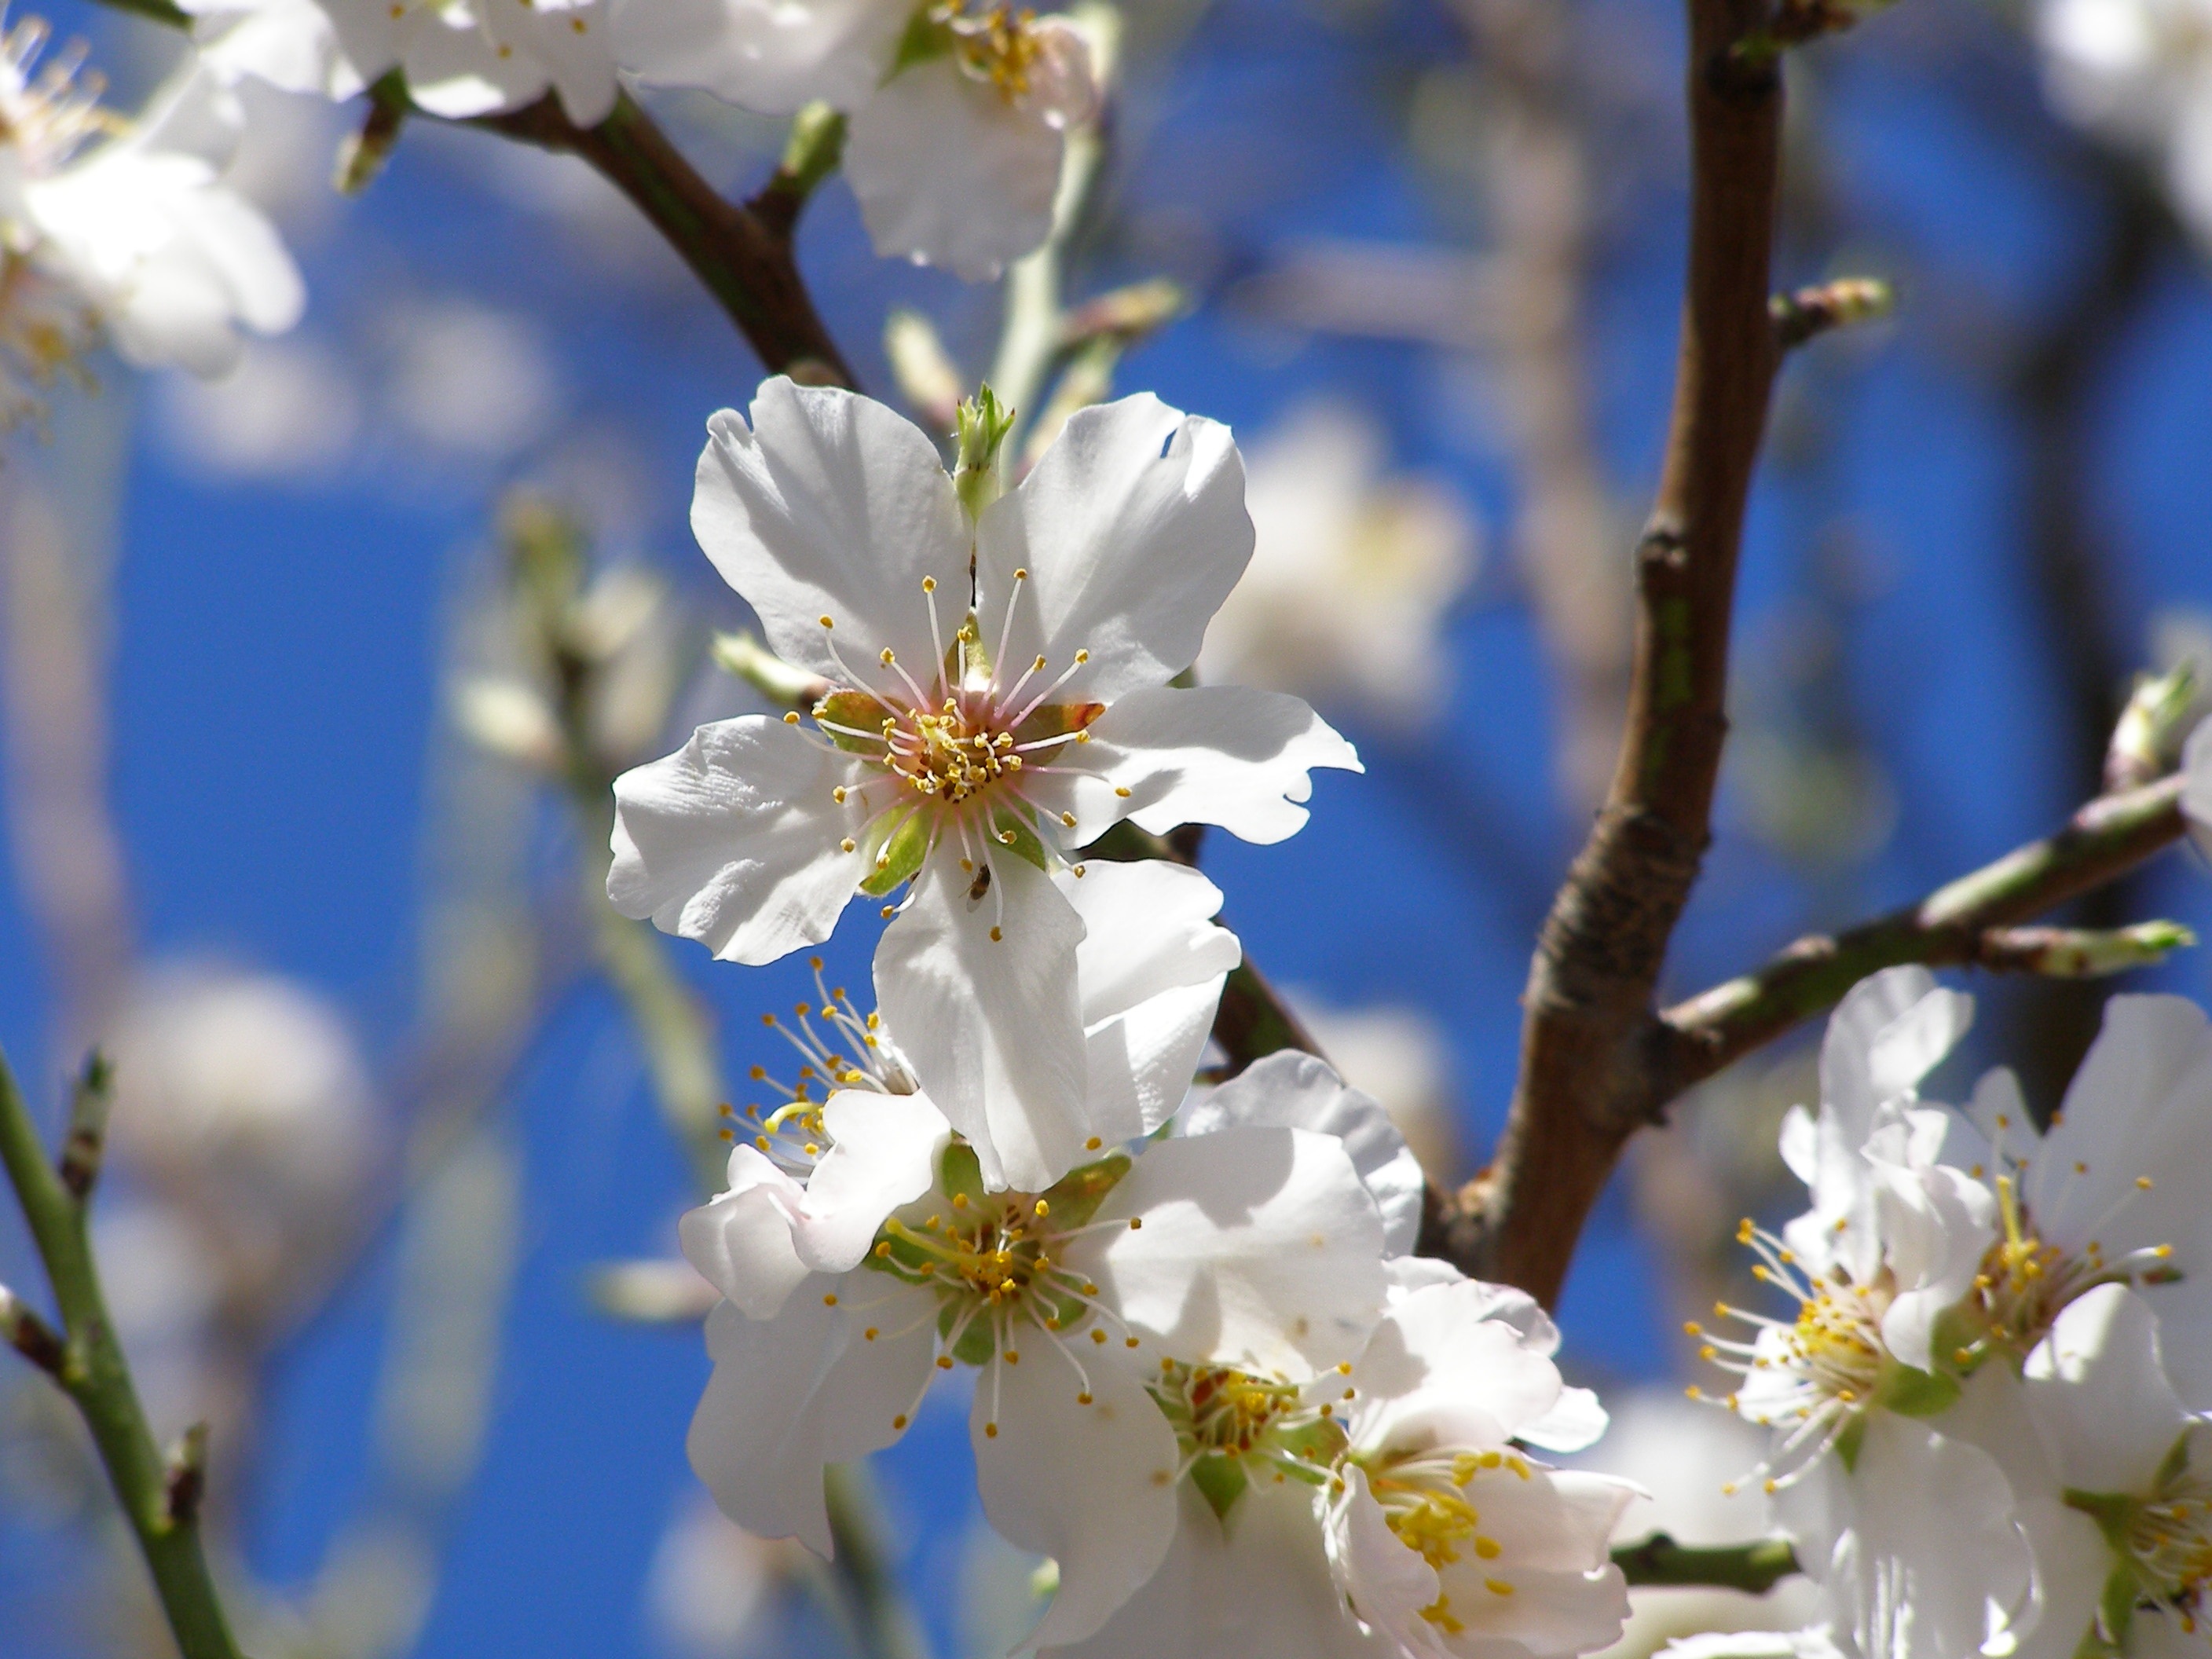
branch, blossom, plant, fruit, flower, petal, food, spring, produce, flora, cherry blossom, macro photography, prunus spinosa, flowering plant, almond tree, almond flower, land plant